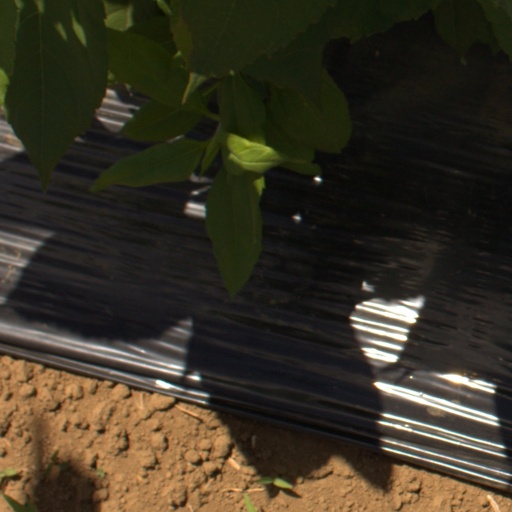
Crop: Jerusalem artichoke